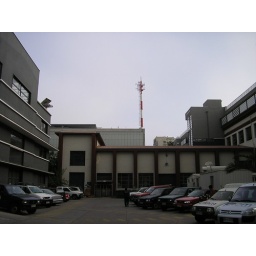
one of the windows in the back buliding is my office - in front of the cell phone tower - right on the end